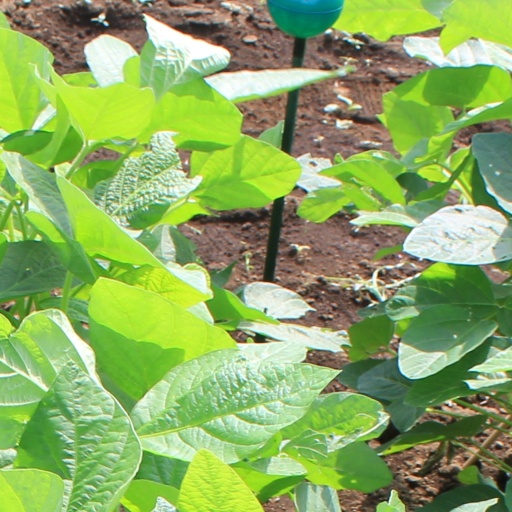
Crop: soybean